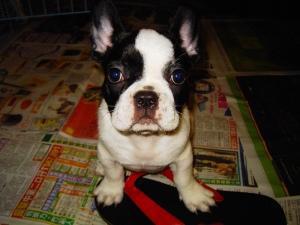
French_bulldog